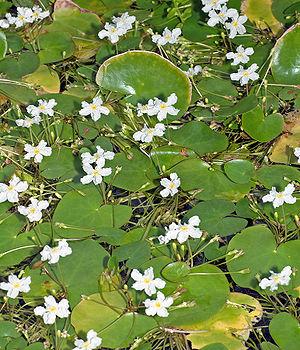
Nymphoides est un genre de plantes dicotylédones de la famille des Menyanthaceae. Ce sont des plantes herbacées, aquatiques ou semi-aquatiques.